Jean-Pierre Masson

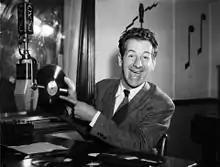

Jean-Pierre Masson (August 25, 1918 - March 11, 1995) was a Canadian film and television actor, best known for his long-running television role as Séraphin Poudrier in "Les Belles Histoires des pays d'en haut".